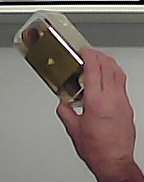
Product: rocher_chocolate